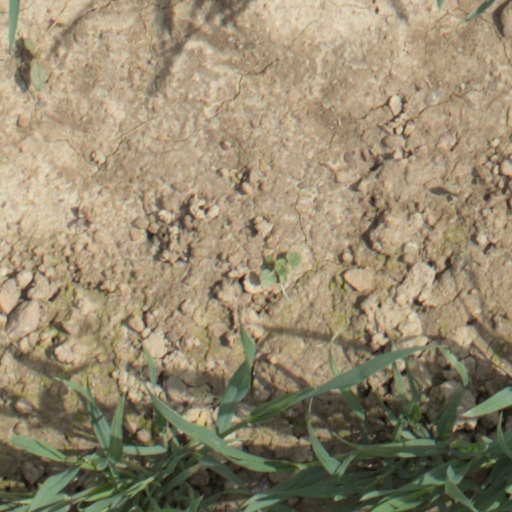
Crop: wheat